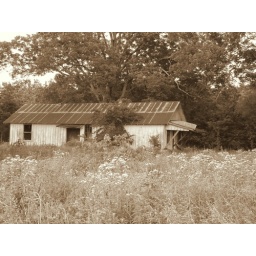
Old plantation building in B&amp;amp;W. Blank and white gave this building a little more character.